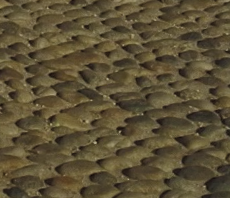
Surface type: cobblestone